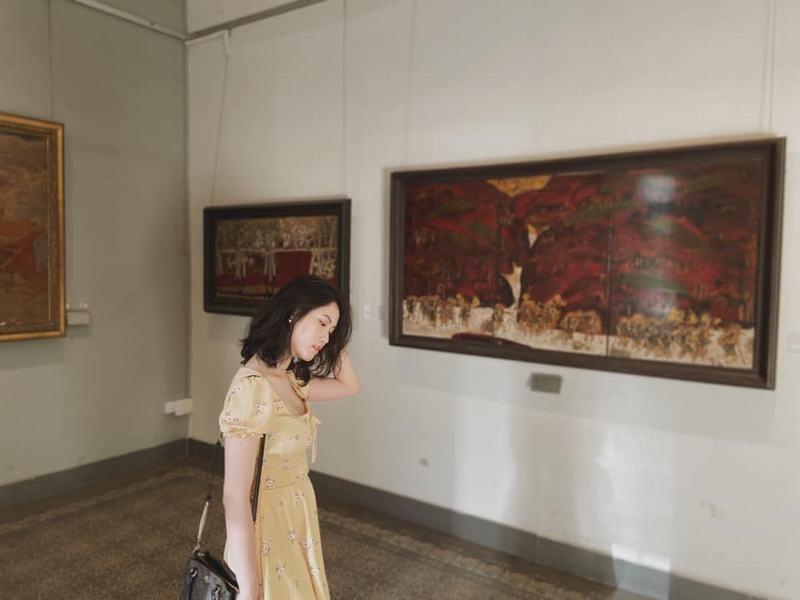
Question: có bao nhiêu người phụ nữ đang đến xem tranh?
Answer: một người